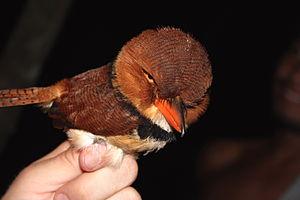
Le Tamatia à collier est une espèce d'oiseau de la famille des Bucconidae.